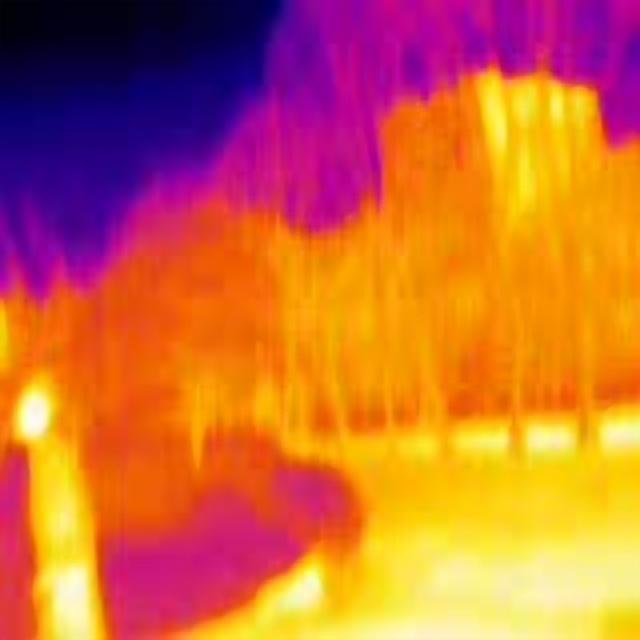
Detected objects:
label: person